Ambronay

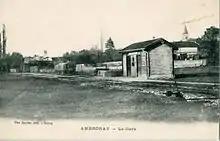
The Ambronay—Priay Station at the beginning of the 20th century

The commune of Ambronay has a total of about 800 households, whose average income (in 2004) was around €16,200 / year. More than half of households had two vehicles (average of less than one third nationally).